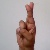
The image shows a hand gesture representing the letter 'R' in Indian Sign Language.